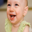
Label: baby